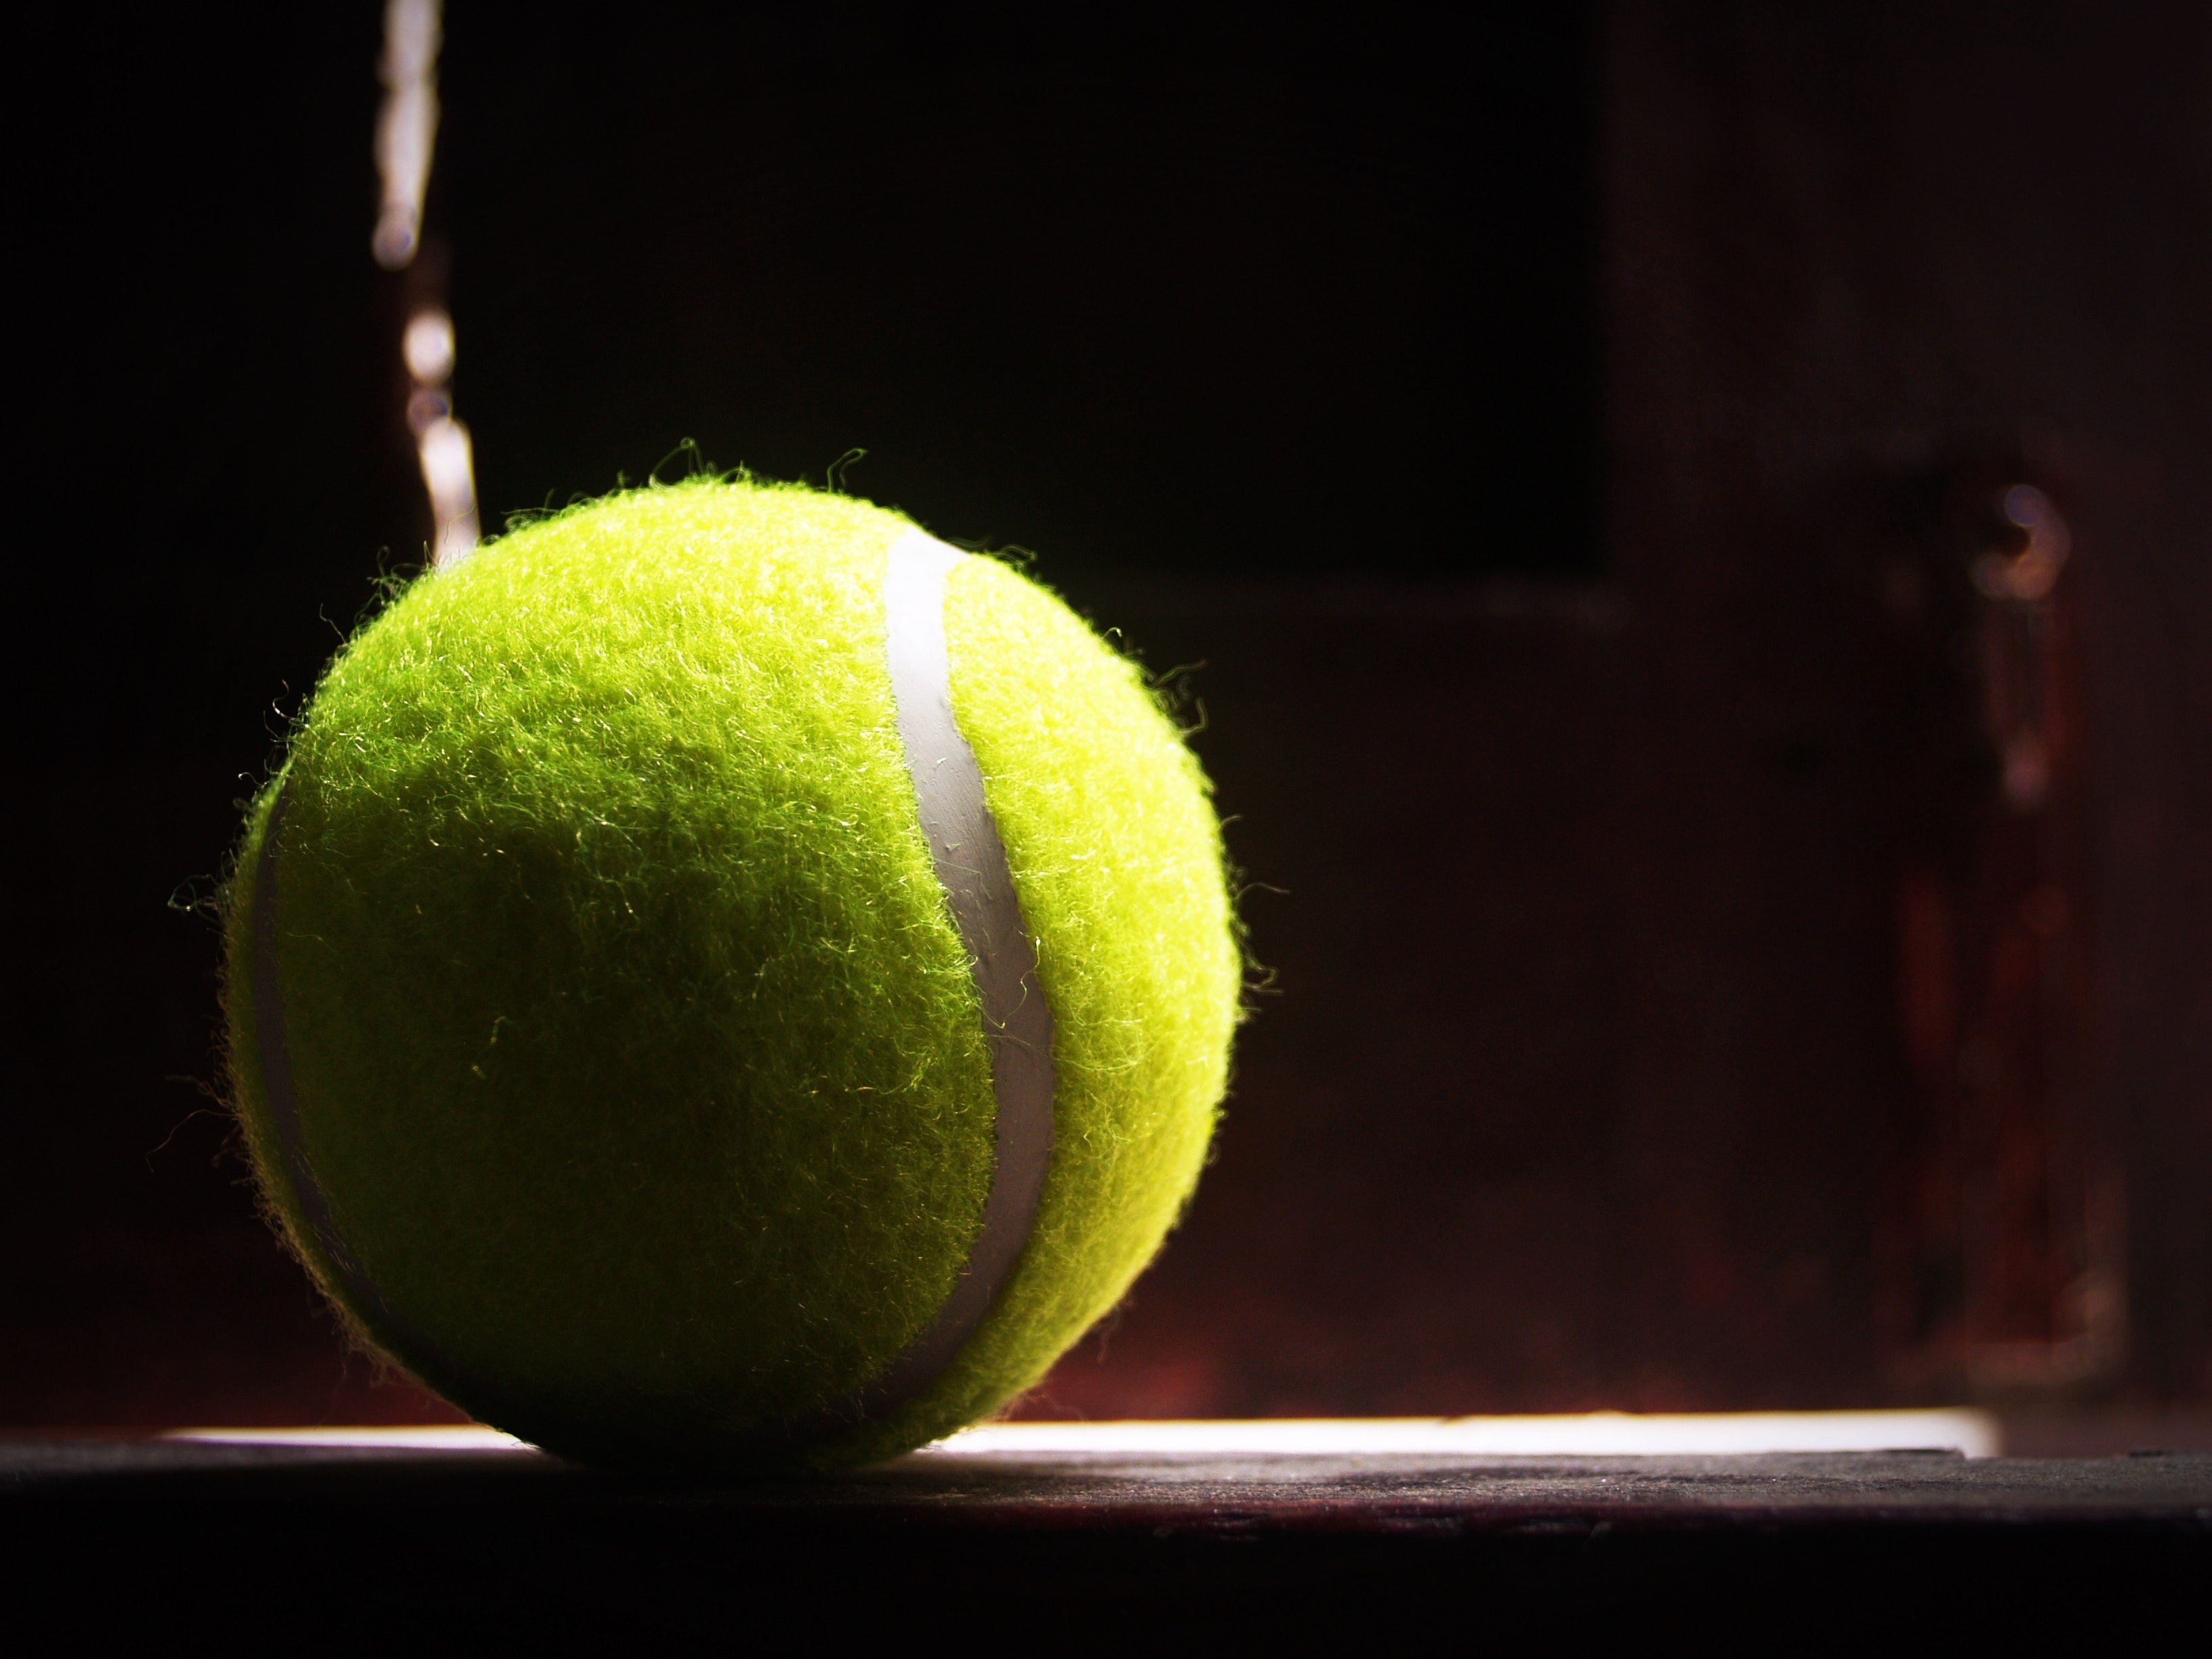
tennis ball, ball, green, sports equipment, tennis, Real tennis, ball game, sports, sport venue, still life photography